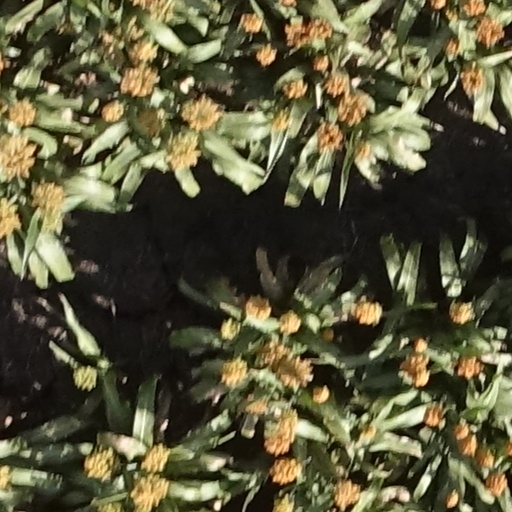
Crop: sorghum